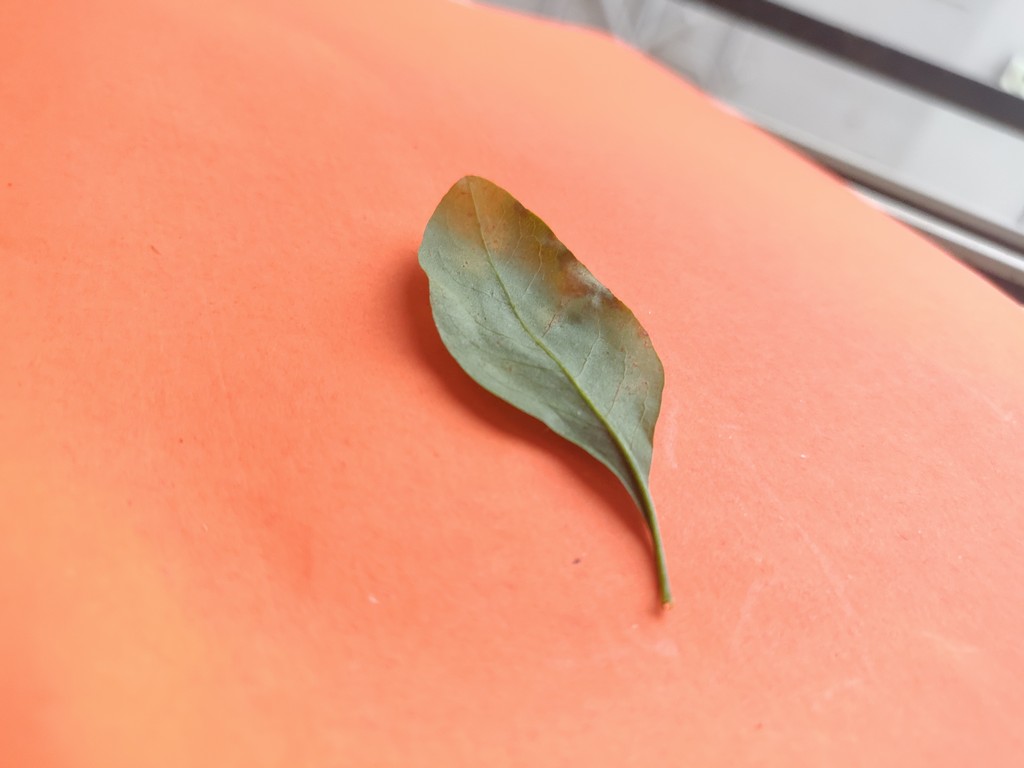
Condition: Unhealthy
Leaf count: single
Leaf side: back